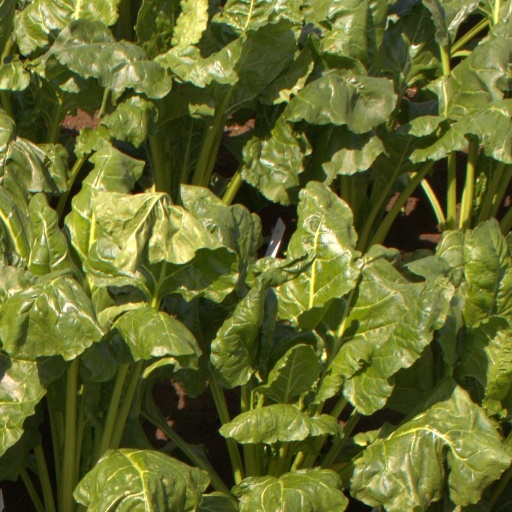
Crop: sugar beet